The Double Man (1967 film)

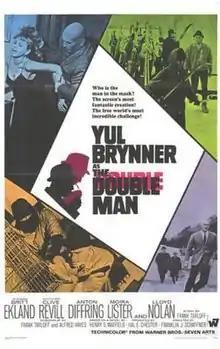

The Double Man is a 1967 British spy film directed by Franklin Schaffner, starring Yul Brynner. Britt Ekland, Clive Revill, Anton Diffring, Moira Lister, and Lloyd Nolan appear in support.